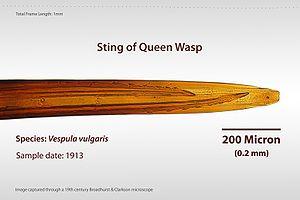
La guêpe commune, Vespula vulgaris, est une espèce de guêpes sociales de la sous-famille des Vespinae, originaire de l'Eurasie. Elle a localement régressé dans son aire de répartition d'origine, mais elle a été introduite dans l'hémisphère sud en Australie et Nouvelle-Zélande où elle se comporte en espèce très invasive. Elle est très proche de la guêpe germanique, Vespula germanica.